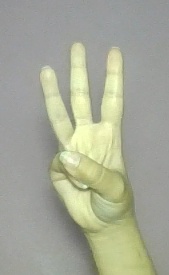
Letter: thaa